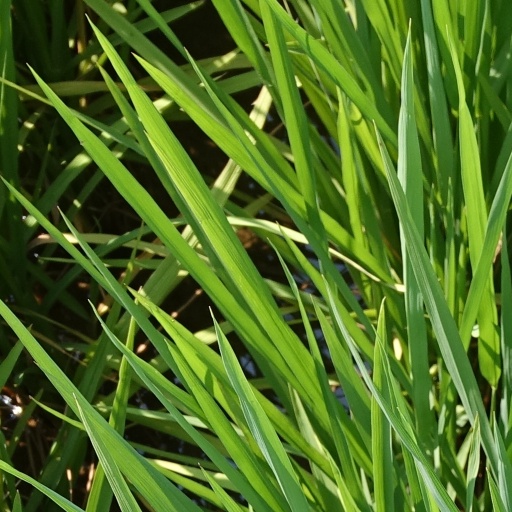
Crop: rice